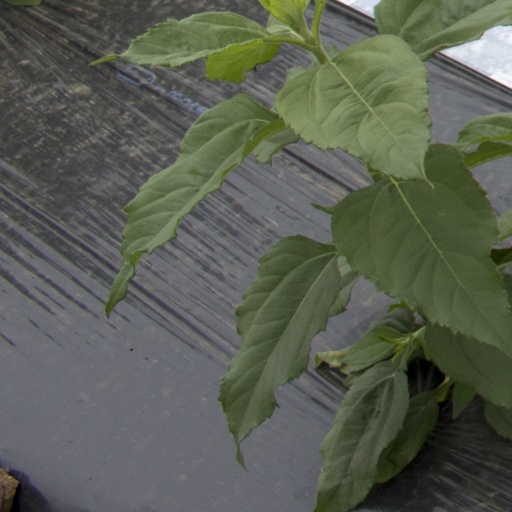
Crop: Jerusalem artichoke